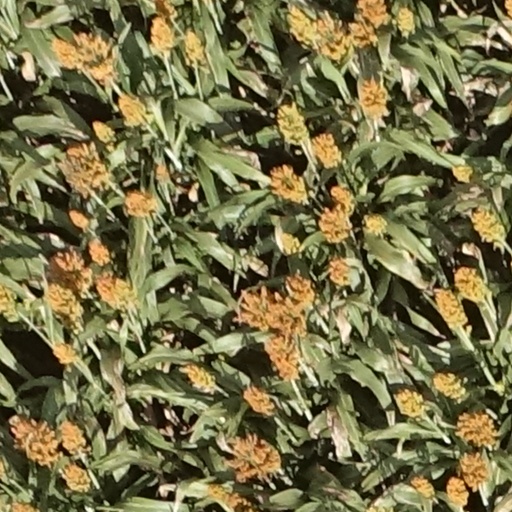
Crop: sorghum